Bareilly

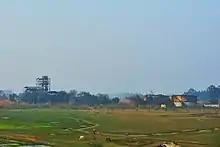
Abandoned Rubber Factory at Fatehganj. The factory closed down on 15 July 1999.

The 16th Lok Sabha Election for the Bareilly MP was won by Santosh Gangwar of the Bharatiya Janata Party. He defeated Praveen Singh Aron by huge margin to retain his stronghold. Bareilly has been a traditional battleground between the INC and the saffron parties. Regional parties such as the Samajwadi Party, led by Veerpal Singh Yadav, and the Bahujan Samaj Party have a limited influence.